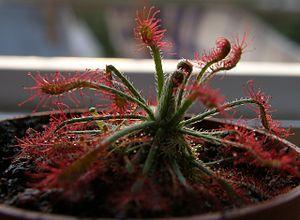
Drosera neocaledonica est une plante carnivore de la famille des Droseraceae.